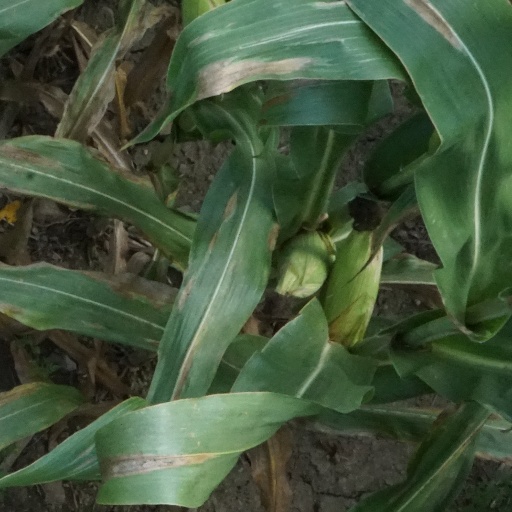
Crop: maize; corn